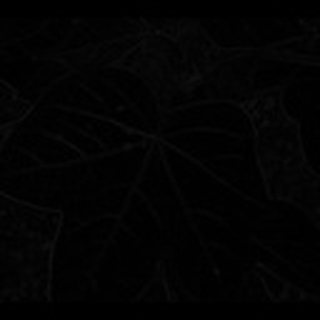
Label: healthy_cotton